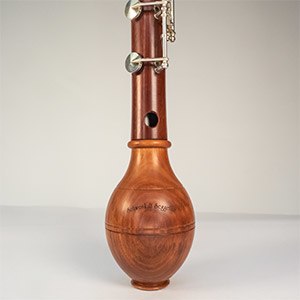
Schwenk & Seggelke
Schallstykke af en Clarinette d'amour, se foto nedenfor til højre
Schwenk & Seggelke er en tysk klarinetproducent med base i Bamberg i Oberfranken i Bayern. Virksomheden producerer klarinetter efter det tyske grebssystem og det franske system samt en kombination af begge systemer, baseret på Böhm-systemet, et modulopbygget design. Virksomhedens specialitet er fremstilling af historiske klarinetter.